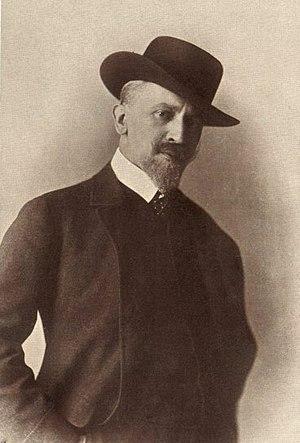
Franciszek Żmurko est un peintre réaliste polonais, fils du mathématicien Wawrzyniec Żmurko.